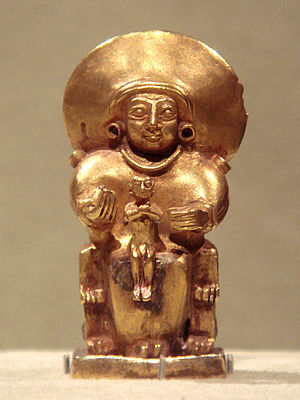
Hittitter / Hittitisk kultur i billeder
Hittitterne eller hettitterne var et oldtidsfolk i Anatolien i det 2. årtusinde f.Kr. De grundlagde et stort rige, med hovedstad i Hattuša og konkurrerede med Egypten og det Assyriske rige. Hittiterne talte hittittisk, som tilhører den anatolske gren af de indoeuropæiske sprog. Hittitterriget grundlagdes omkring 1600 f.Kr. og nåede sit højdepunkt under Suppiluliuma I omkring 1450 f.Kr. Efter ca. 1180 f.Kr. mindskedes hittiternes betydning og hittiterriget splittedes til flere små ny-hittitiske bystater, som overlevede indtil omkring 800 f.Kr.